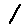
Label: 1